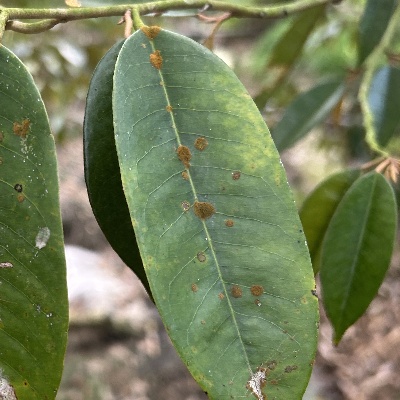
Label: Leaf_Algal